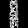
Label: Dress